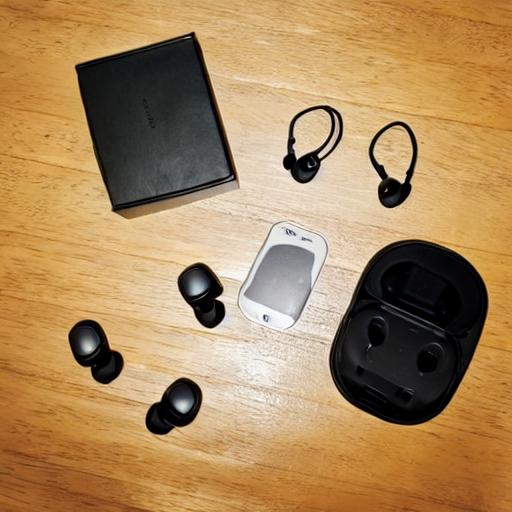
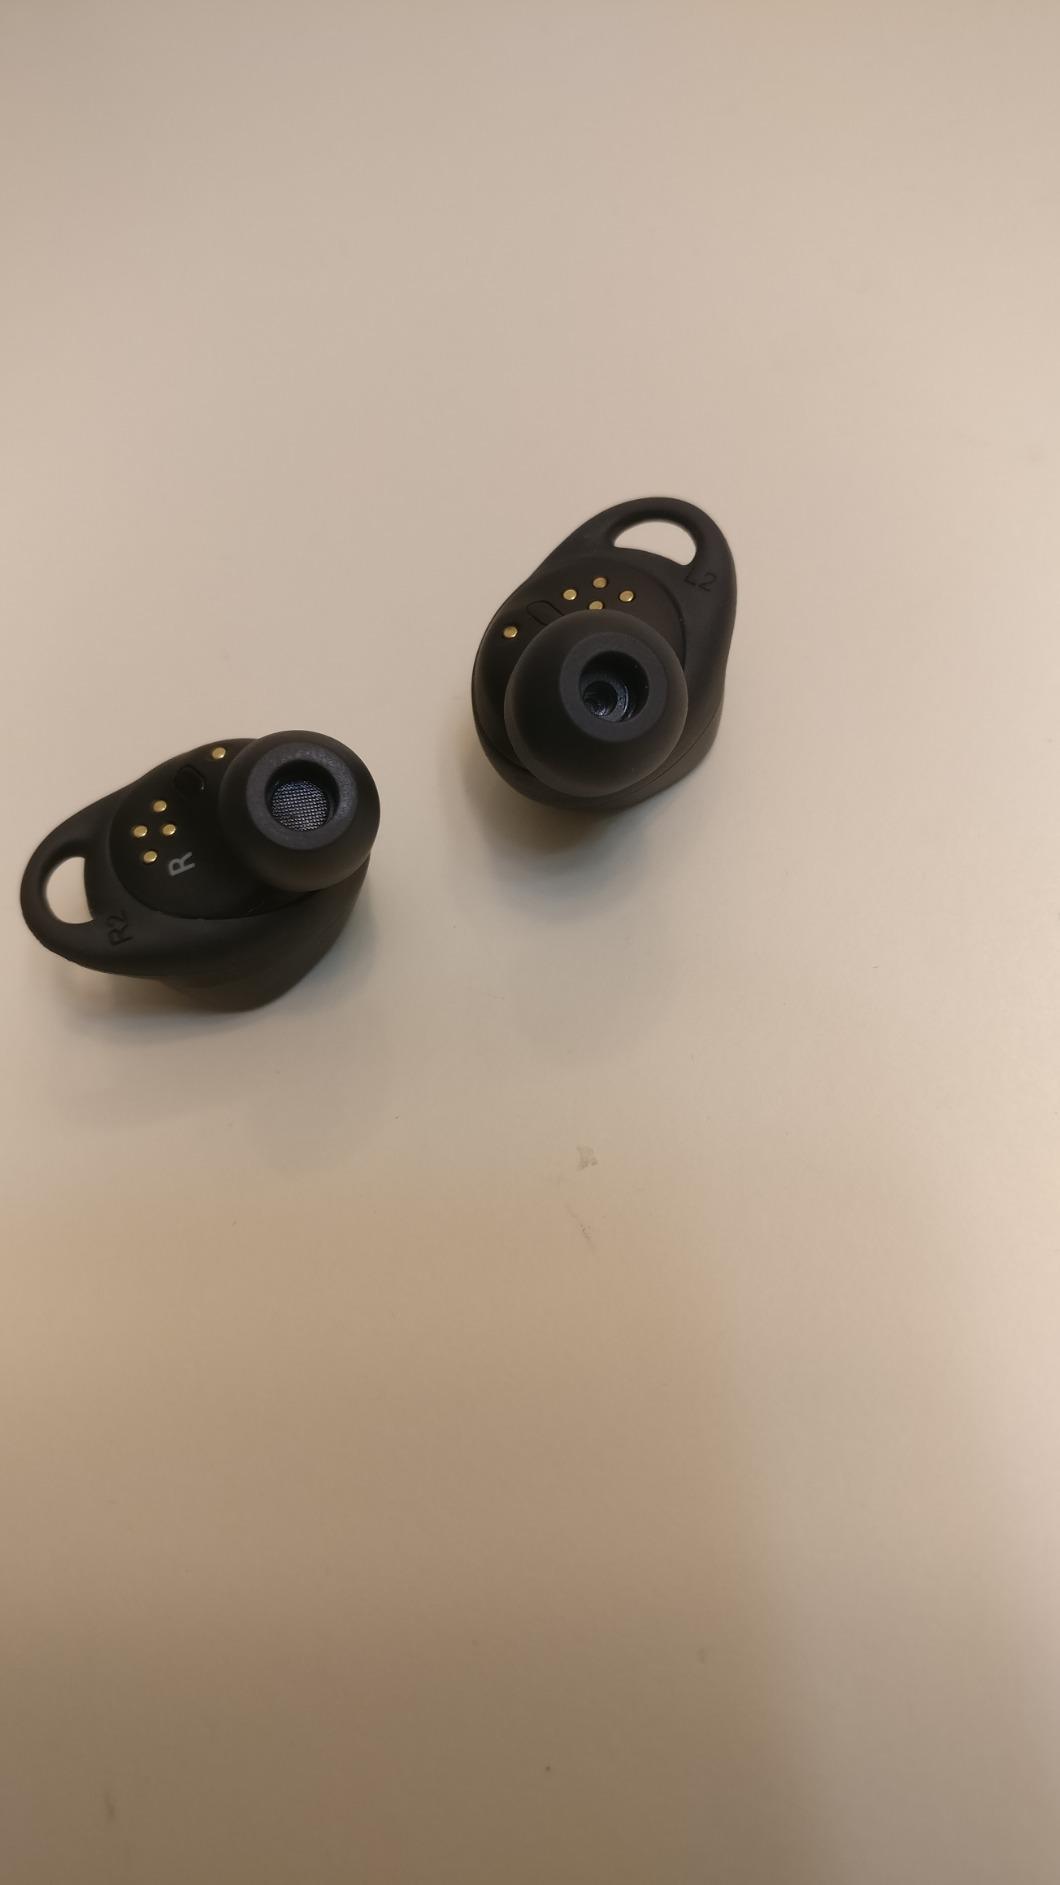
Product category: earbuds
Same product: no